Margaret Makea Karika Ariki

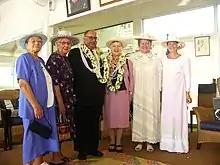
NZ Governor-General Anand Satyanand with members of the Cook Islands House of Ariki, 2007. Margaret Makea Karika Ariki is second from left.

Dame Margaret Makea Karika Ariki (12 December 1919 – 22 September 2017), also known as Pauline Margaret Rakera George Karika and Pauline Margaret Rakera Taripo, was a Cook Islands "ariki" and holder of the "Makea Karika Ariki" title from 1949 to 2017. She was President of the House of Ariki from 1978 to 1980, and again from 1990 to 1992. She also served in the Legislative Assembly from 1958 to 1961.